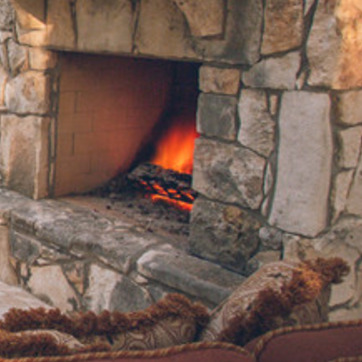
Material: other